Oddington, Oxfordshire

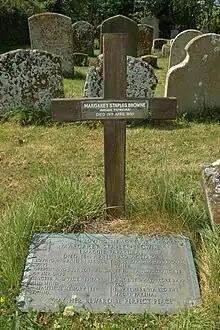
Grave of Margaret Staples Browne in St Andrew's churchyard. Browne was a Māori princess whose maiden name was Papakura

The second unusual monument is a large pietà at the west end of the nave. It is decorated with Māori totems in memory of Māori servicemen killed in the First World War. The tower has three bells. The treble was cast in 1609, but the bellfounder has not been identified. James Keene of Woodstock cast the tenor in 1626. Thomas I Mears of the Whitechapel Bell Foundry cast the youngest of the three bells in 1804. The ring was converted for chiming in 2012. There is also a Sanctus bell, cast by an unknown founder in about 1614, but it is cracked.